Devil's Tower (film)

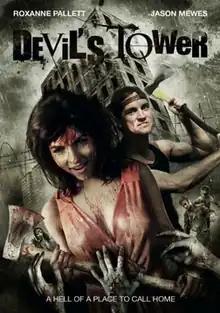
Film poster

Devil's Tower is a 2014 horror film and the feature film directorial debut of Owen Tooth. The movie was first released in the United Kingdom on 16 September 2014 and stars Jason Mewes and Roxanne Pallett as two people that find themselves forced to fight against zombies.